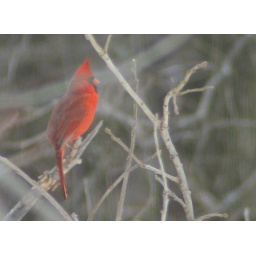
I had a hard time catching this guy. He kept moving around and I discovered how dirty my windows are.